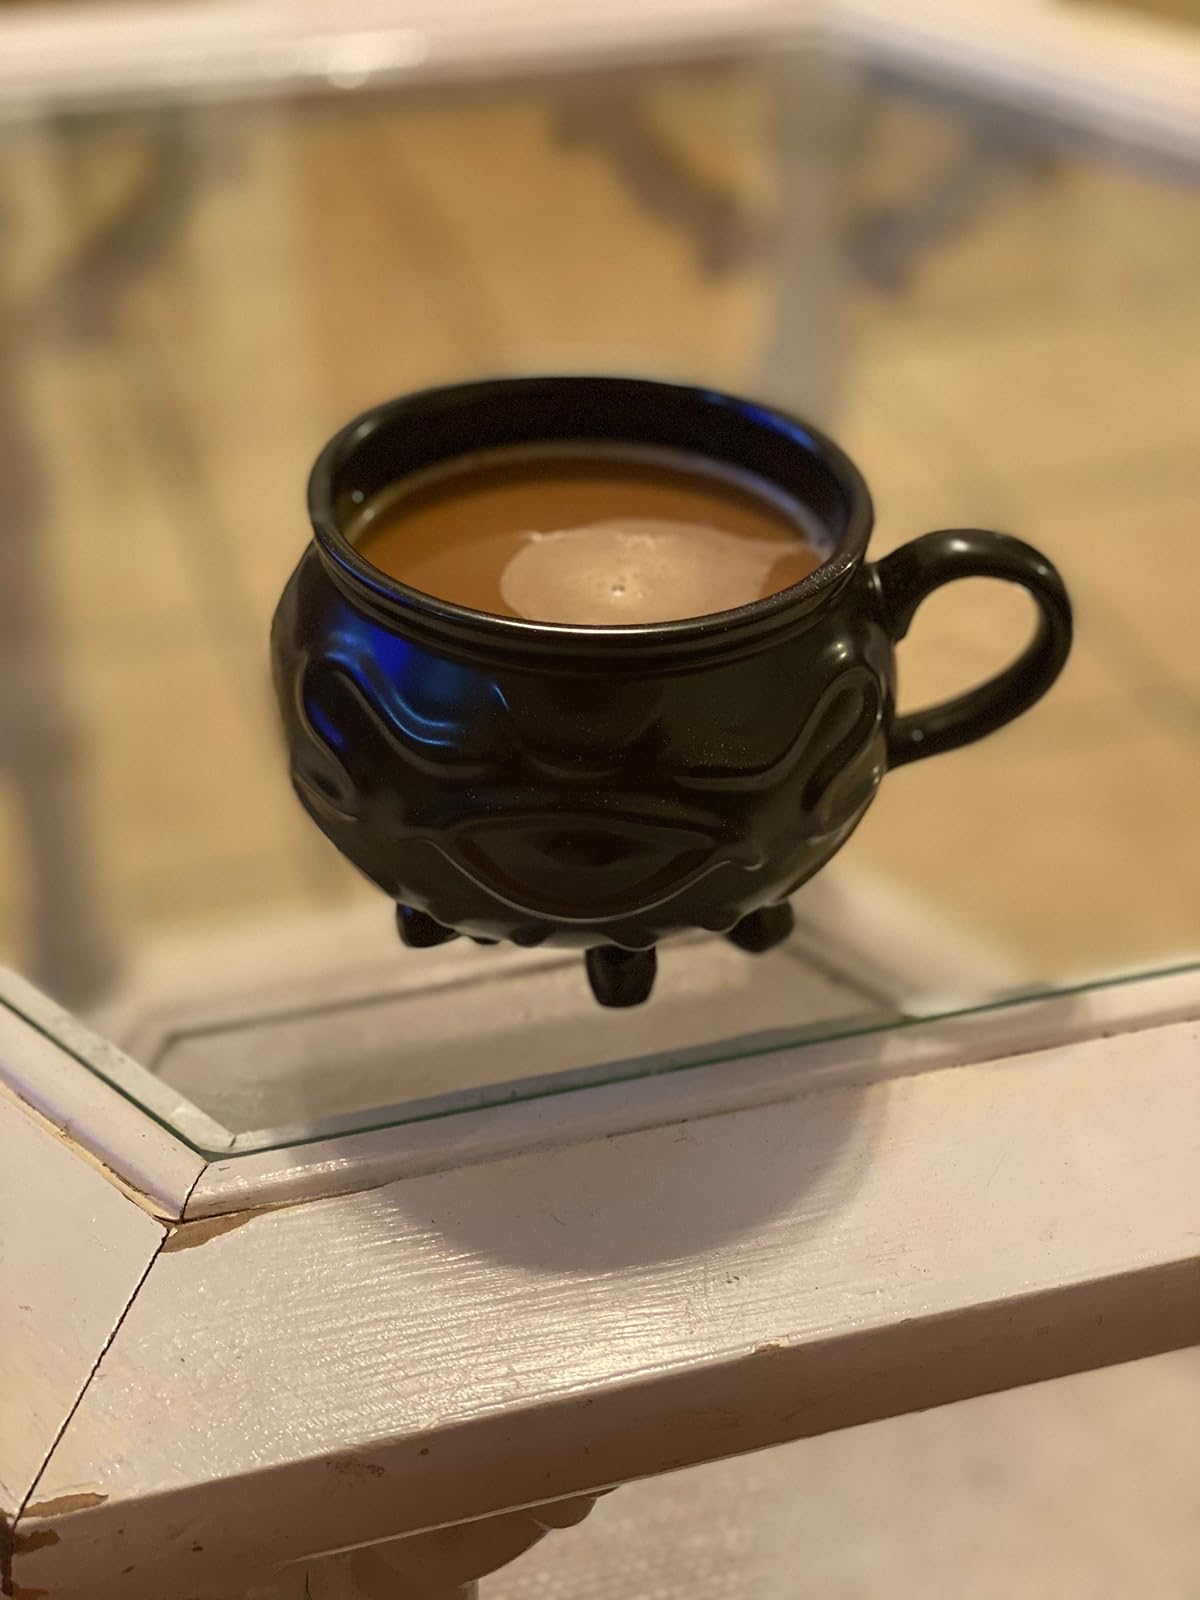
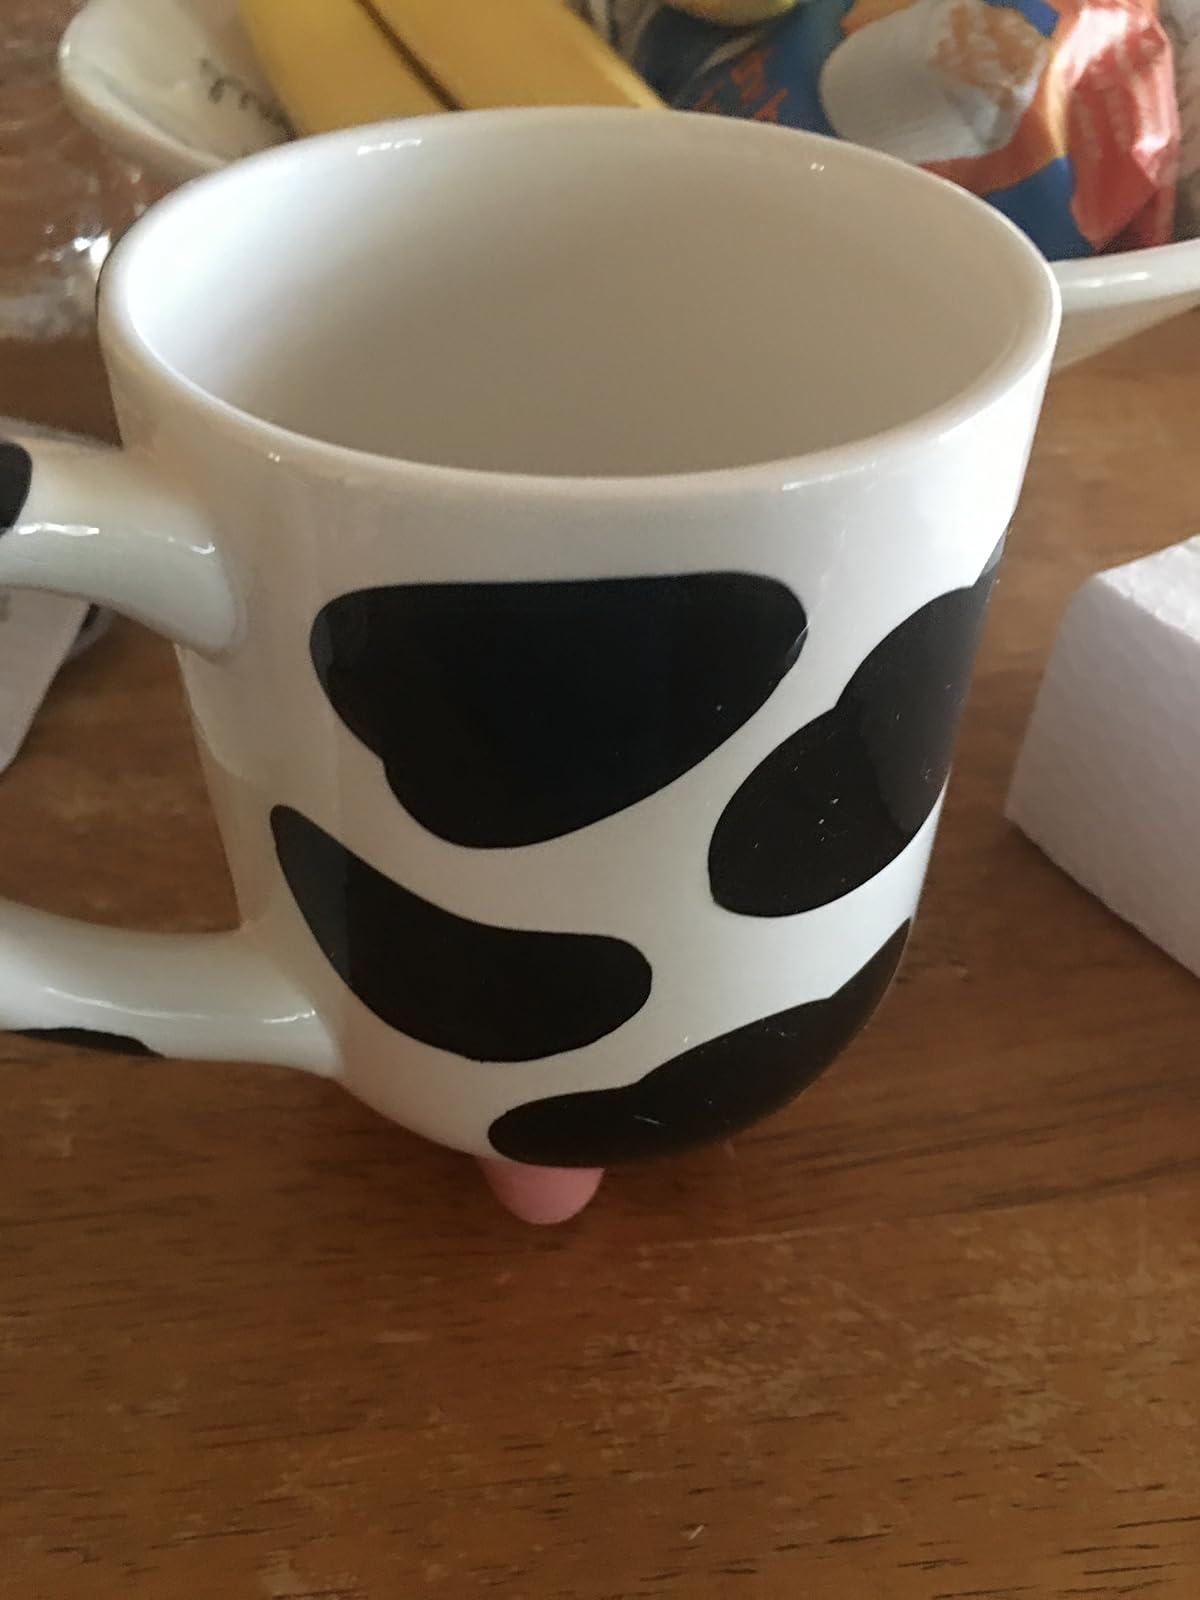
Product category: items_mug
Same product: no